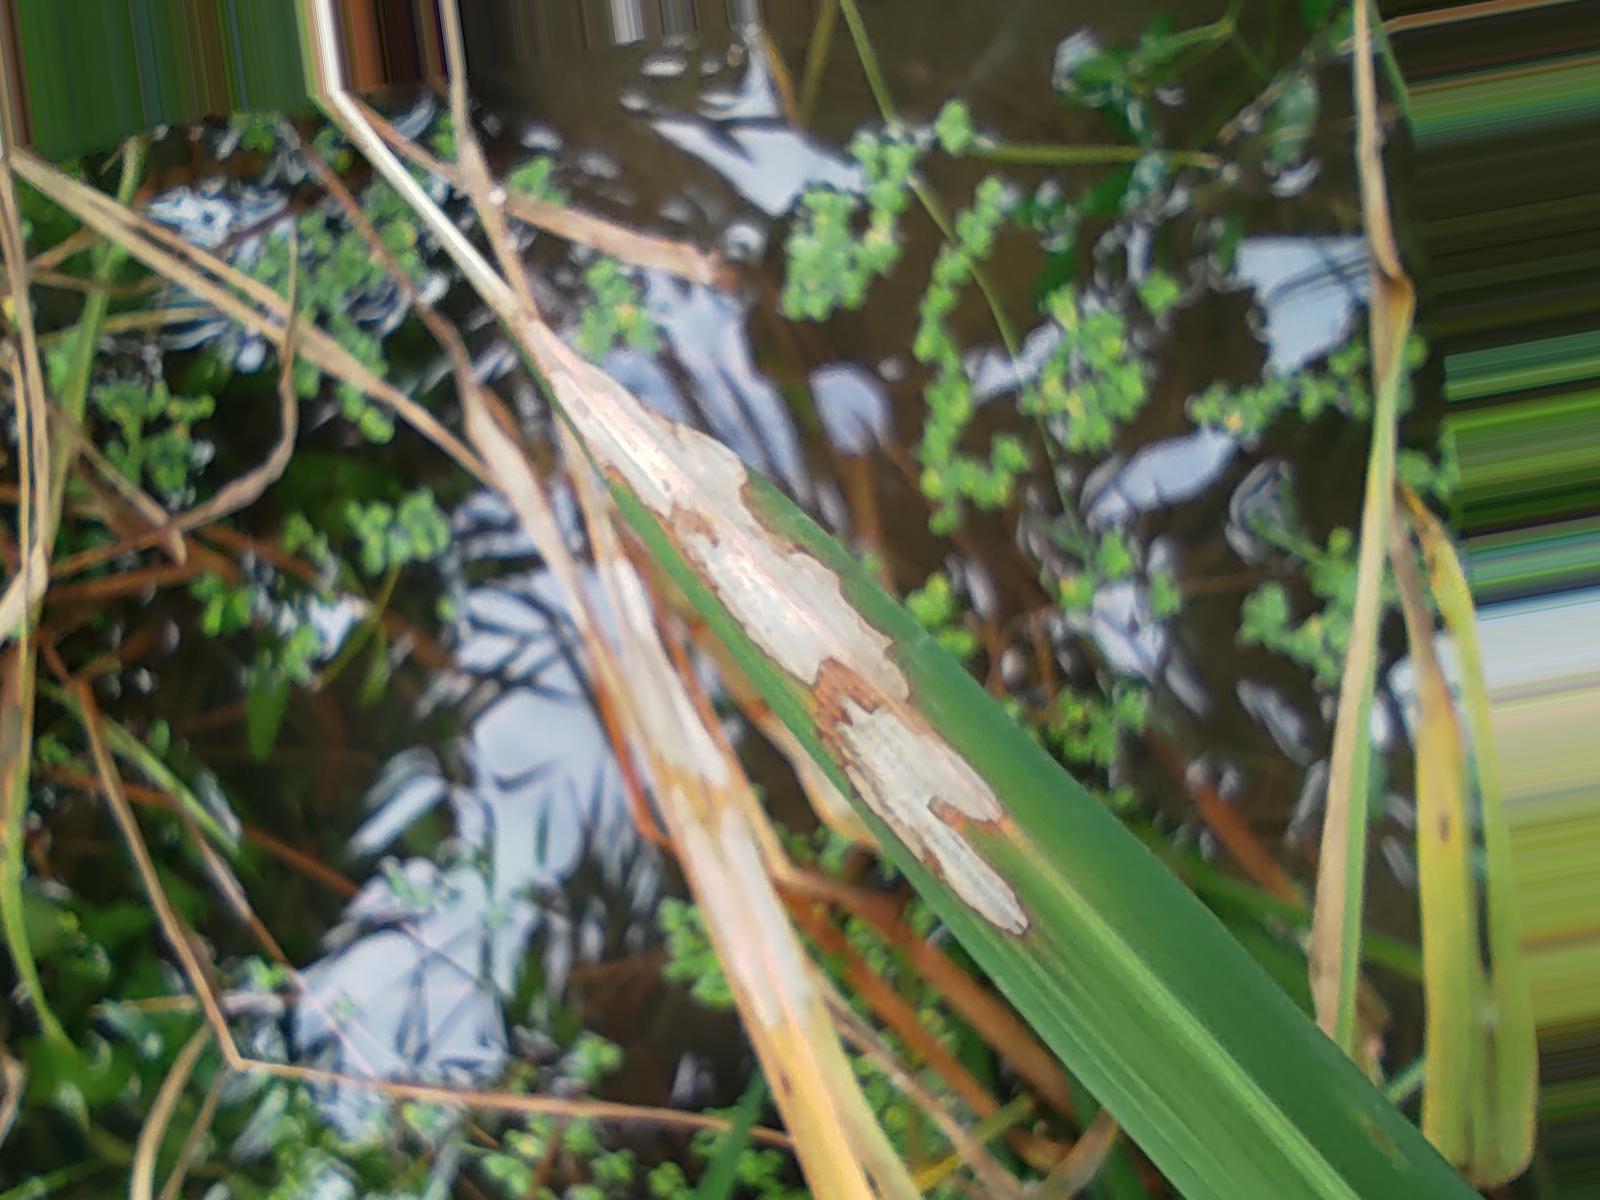
Nhãn: Bệnh Đốm Vằn ( Khô vằn ) ( Sheath Blight )